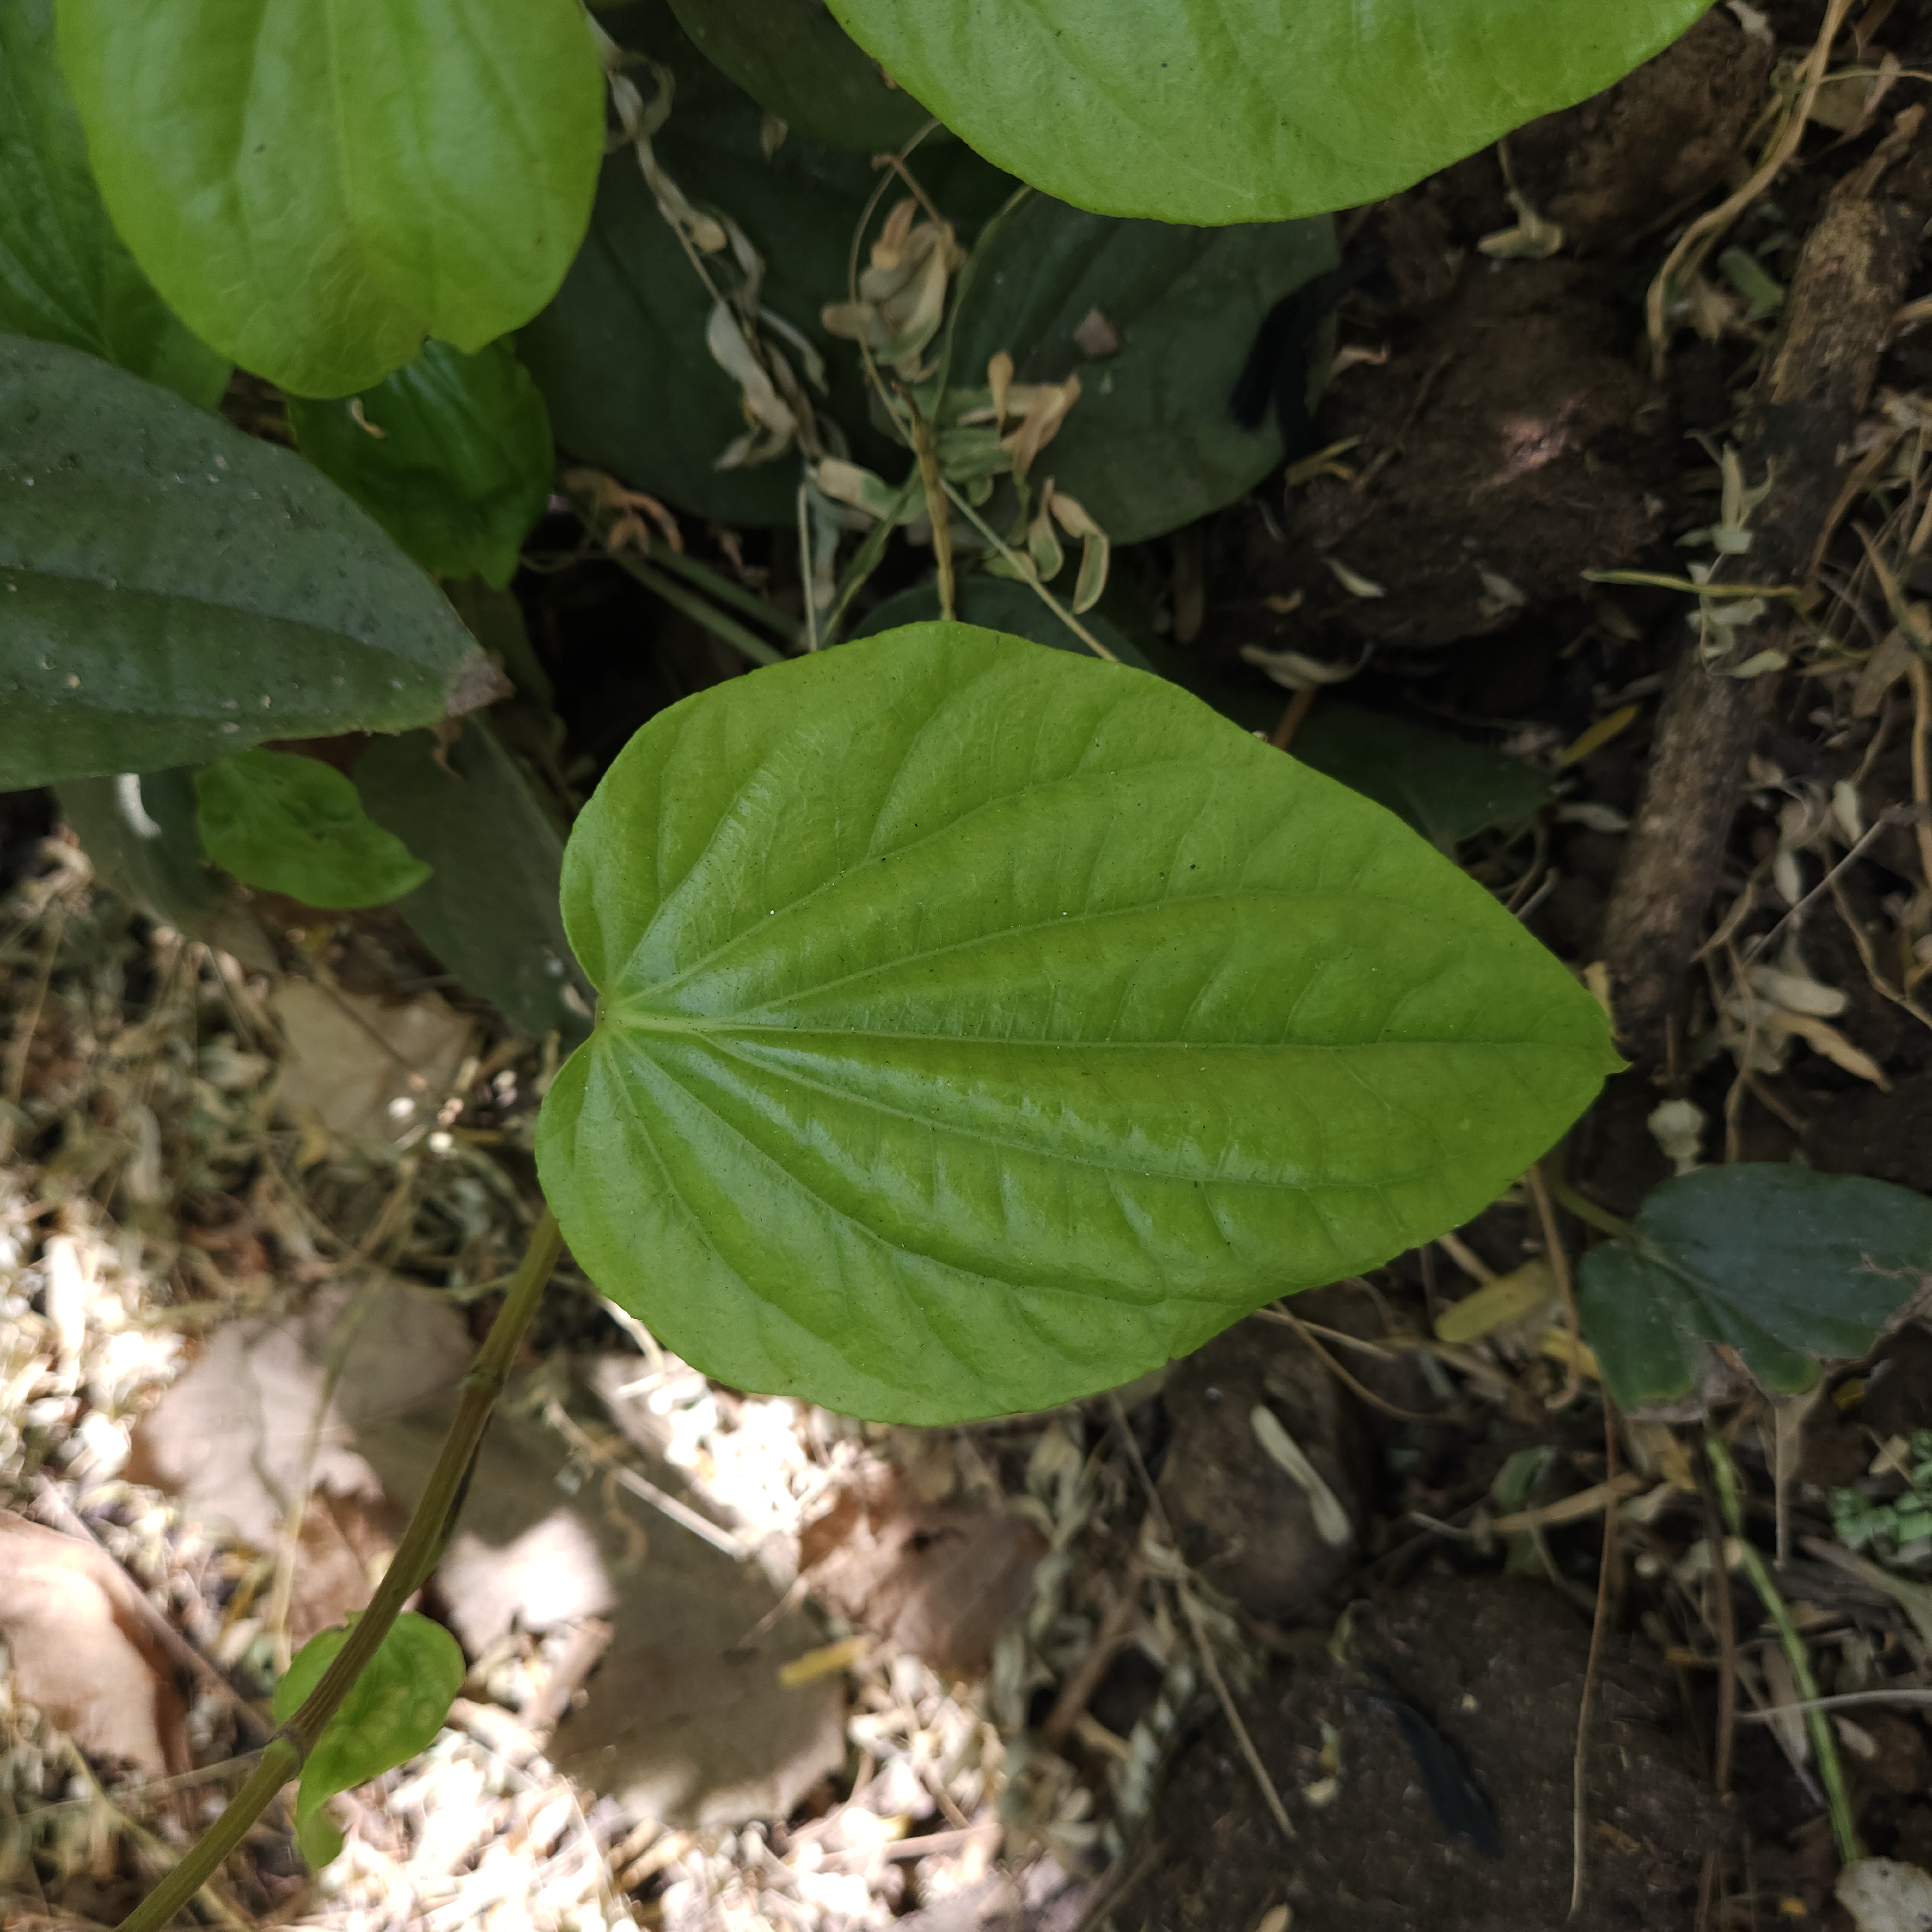
Label: Healthy